Sharif Sheikh Ahmed

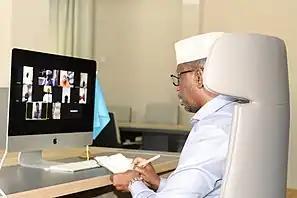
Sharif Sheikh Ahmed holding a video conference with the Forum for National Parties

In the 2017 presidential election, Mohamed Abdullahi Mohamed, who Sharif had earlier instated as Prime Minister, succeeded Hassan Sheikh Mohamud as President of Somalia. In the second and final round of parliamentary votes, Sharif received 45 votes to Mohamed's 185.